The White Moll

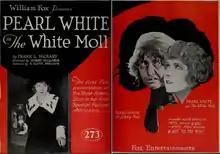
Lobby poster

The White Moll is a lost 1920 American silent feature length crime drama film directed by Harry Millarde and starring Pearl White. It was produced and distributed by the Fox Film Corporation.